Jeep CJ

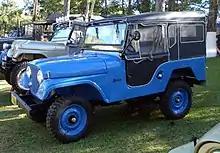
1963 Brazilian-built CJ-5

Kaiser Jeep was sold to American Motors Corporation (AMC) in 1970, and the Buick engine was retired after the 1971 model year. (GM's Buick division repurchased the engine tooling in the early 1970s which served as the powerplant in several GM vehicles.) The "Trac-Lok" limited-slip differential replaced the "Powr-Lok" in 1971, and PTOs were no longer available after that year. AMC began marketing the Jeep less as a universal utility vehicle, and more as a sporty one, notably increasing its performance and features.